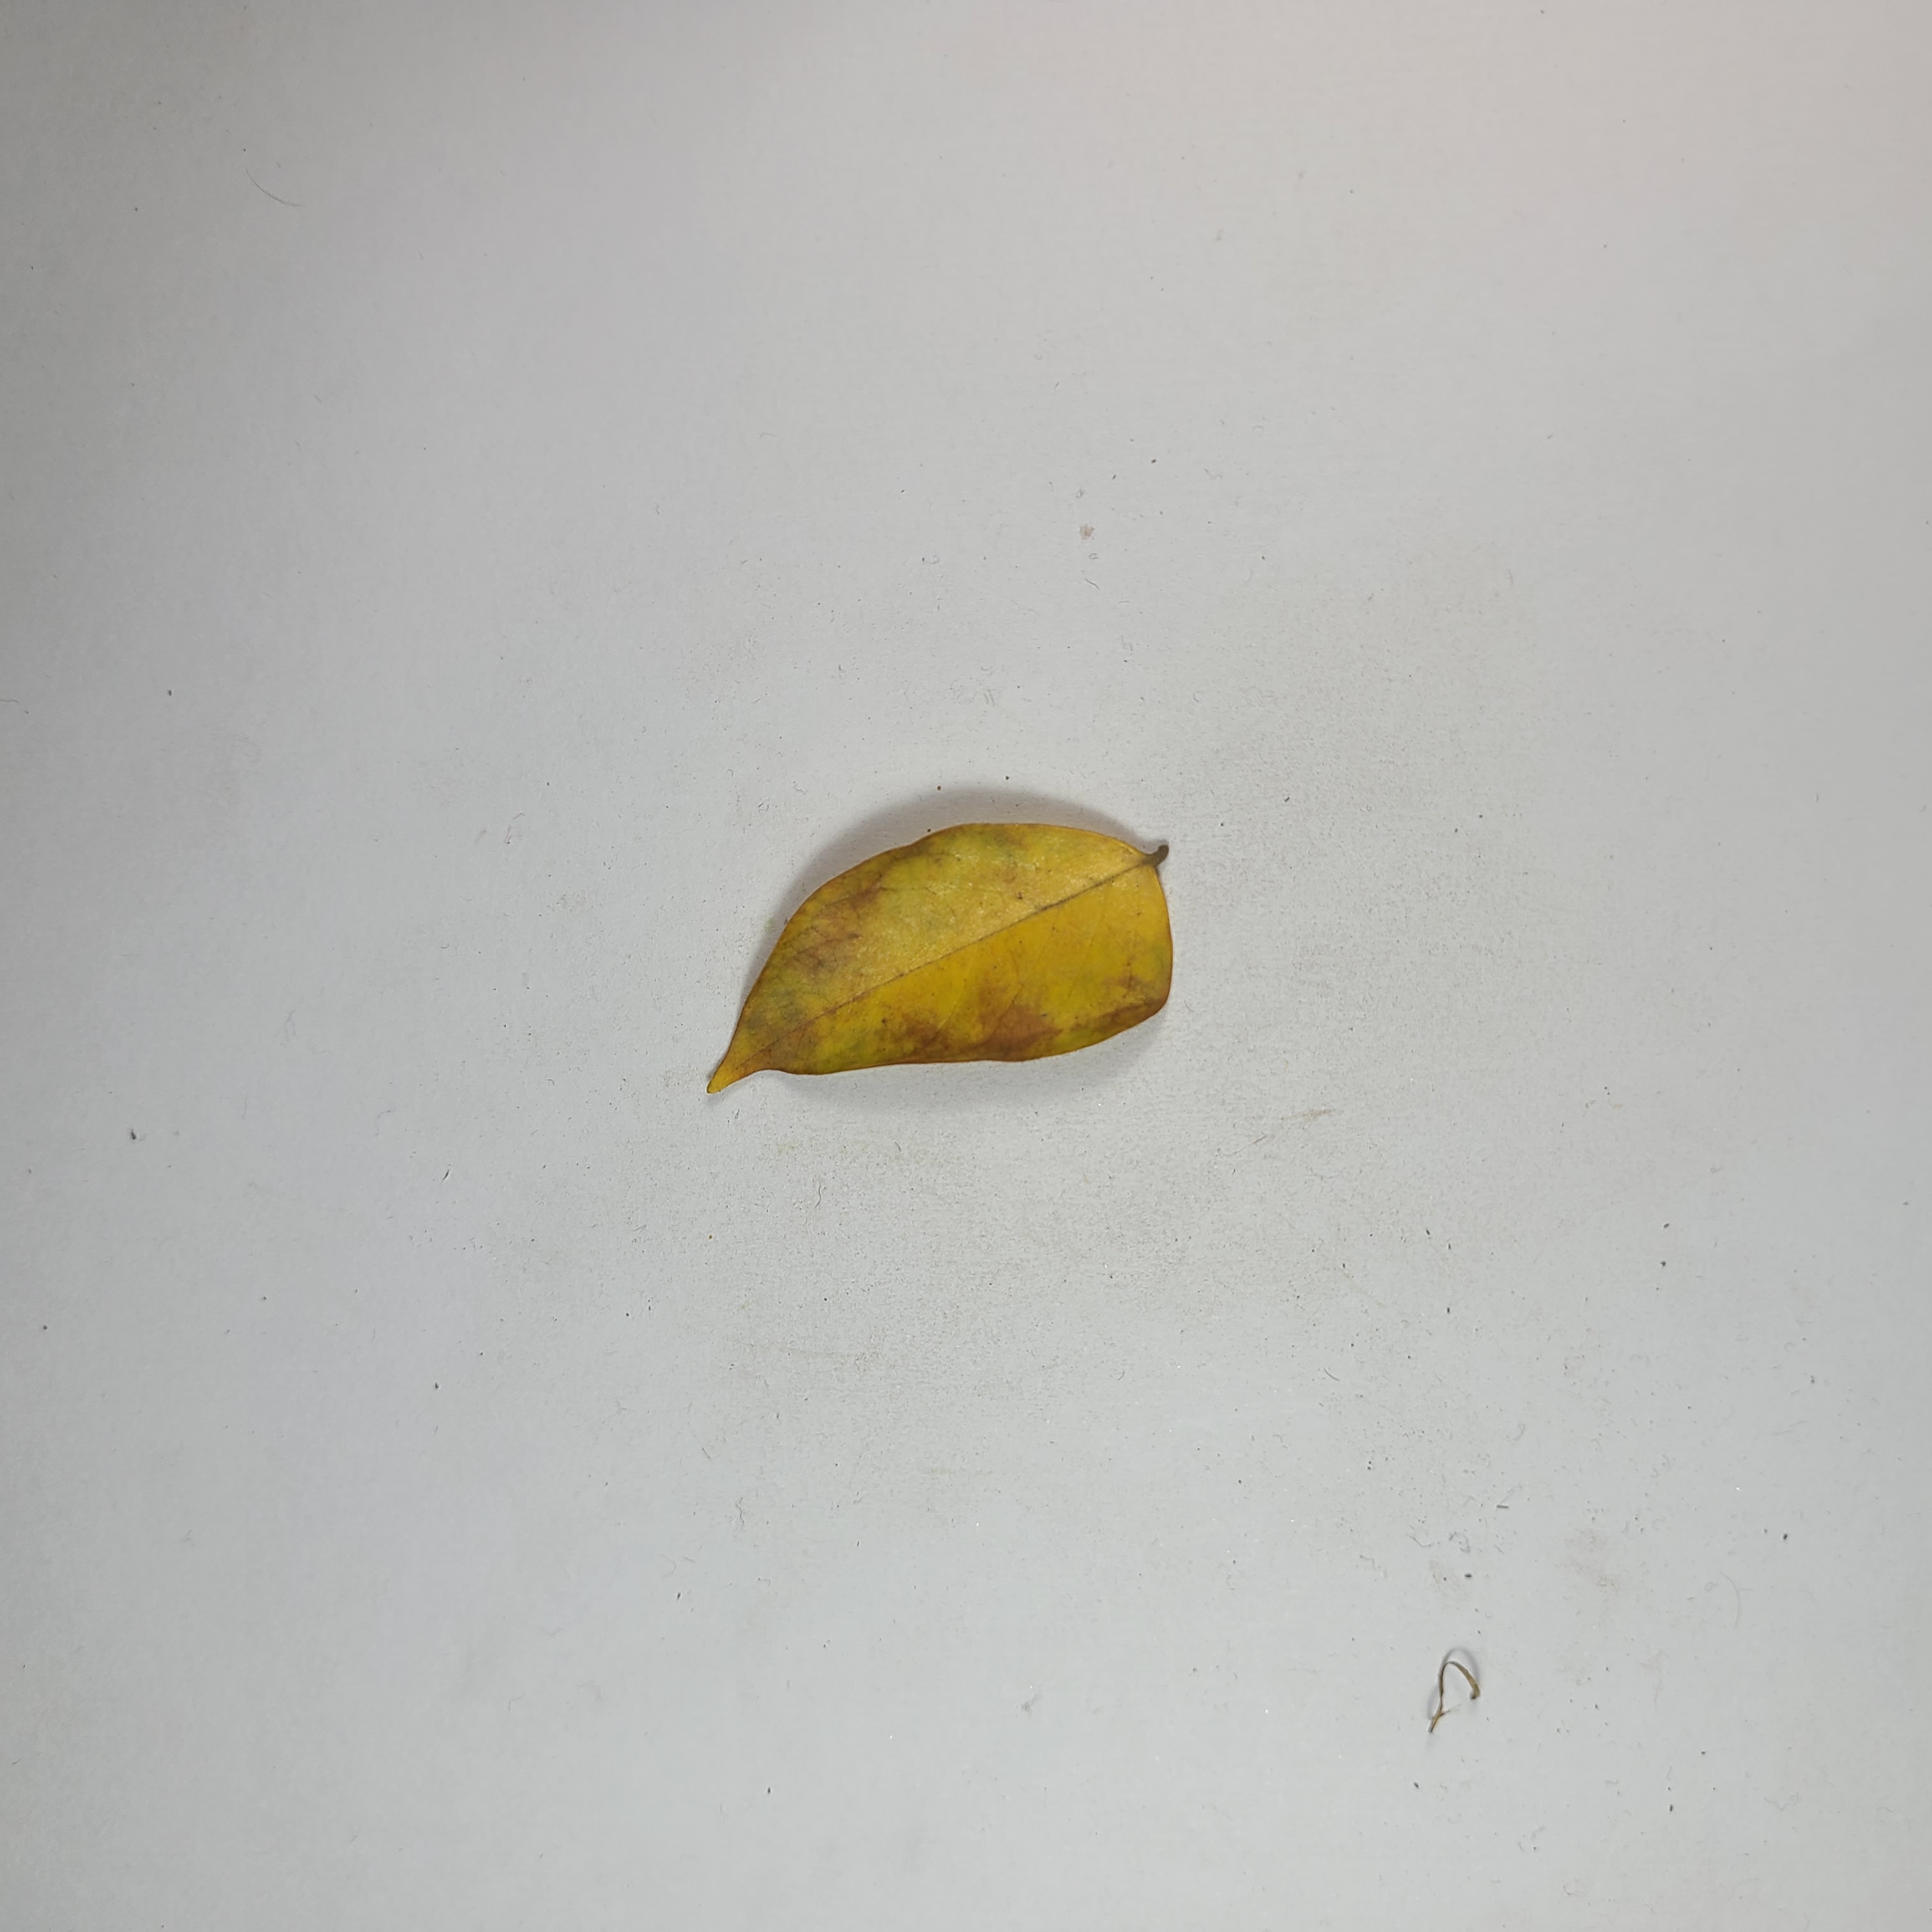
Label: Yellow Leaves